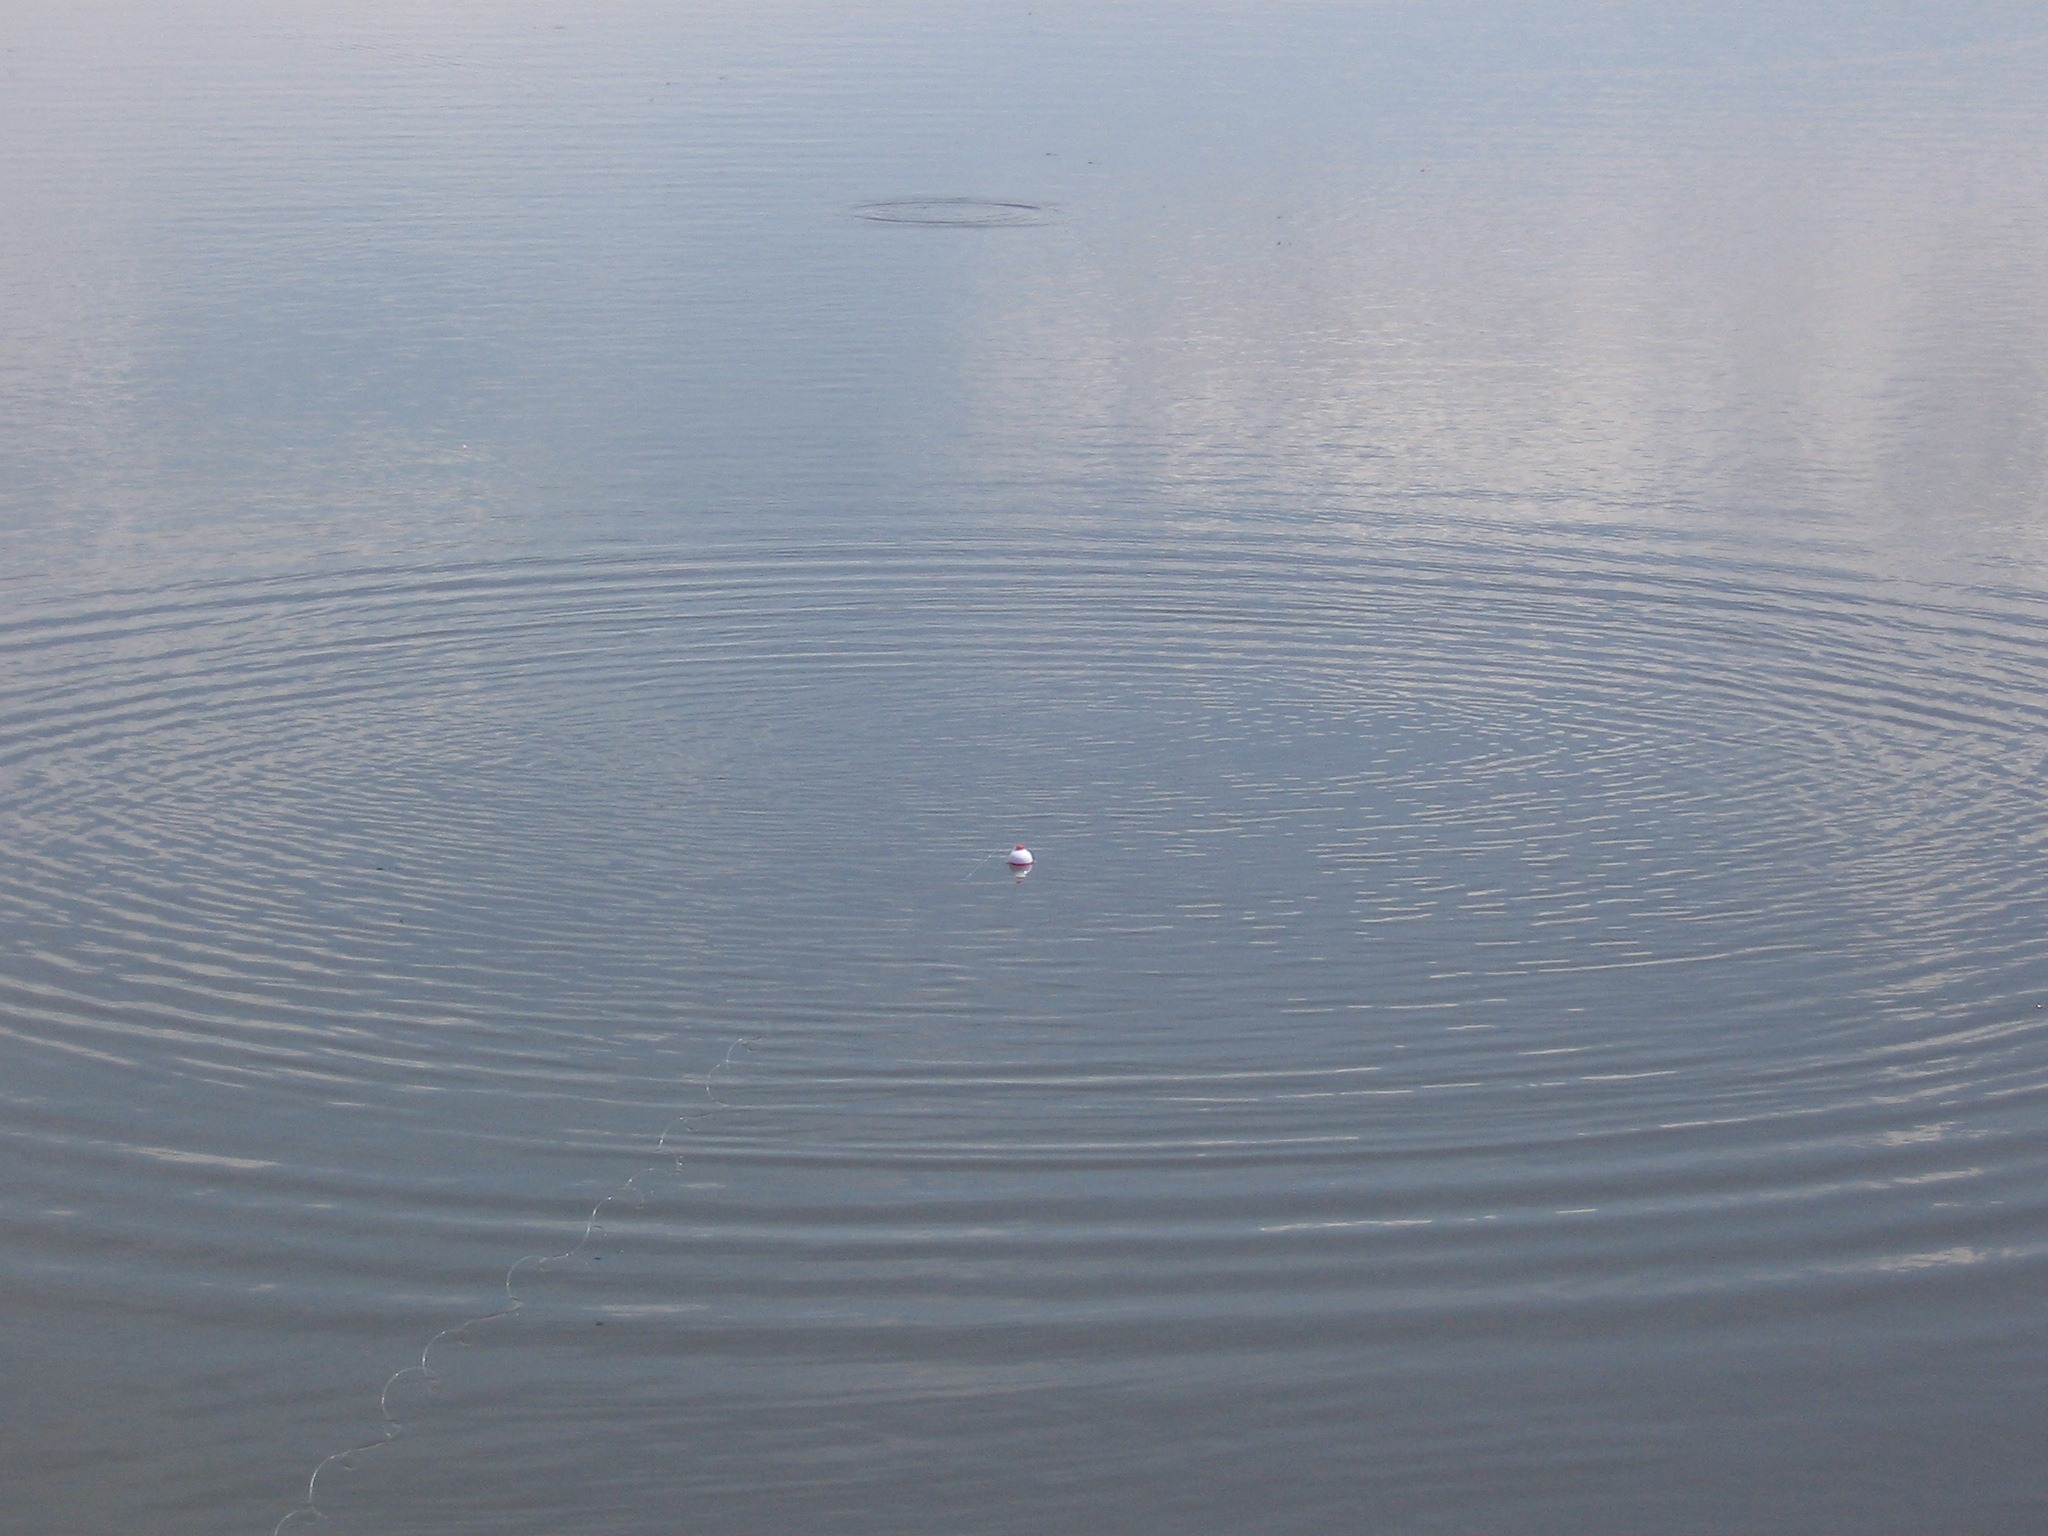
sea, coast, water, nature, ocean, horizon, shore, wave, lake, river, reflection, splash, scenic, fishing, natural, scenery, reservoir, body of water, arizona, droplets, ripples, reflections, beautiful, natural water, mudflat, atmospheric phenomenon, wind wave